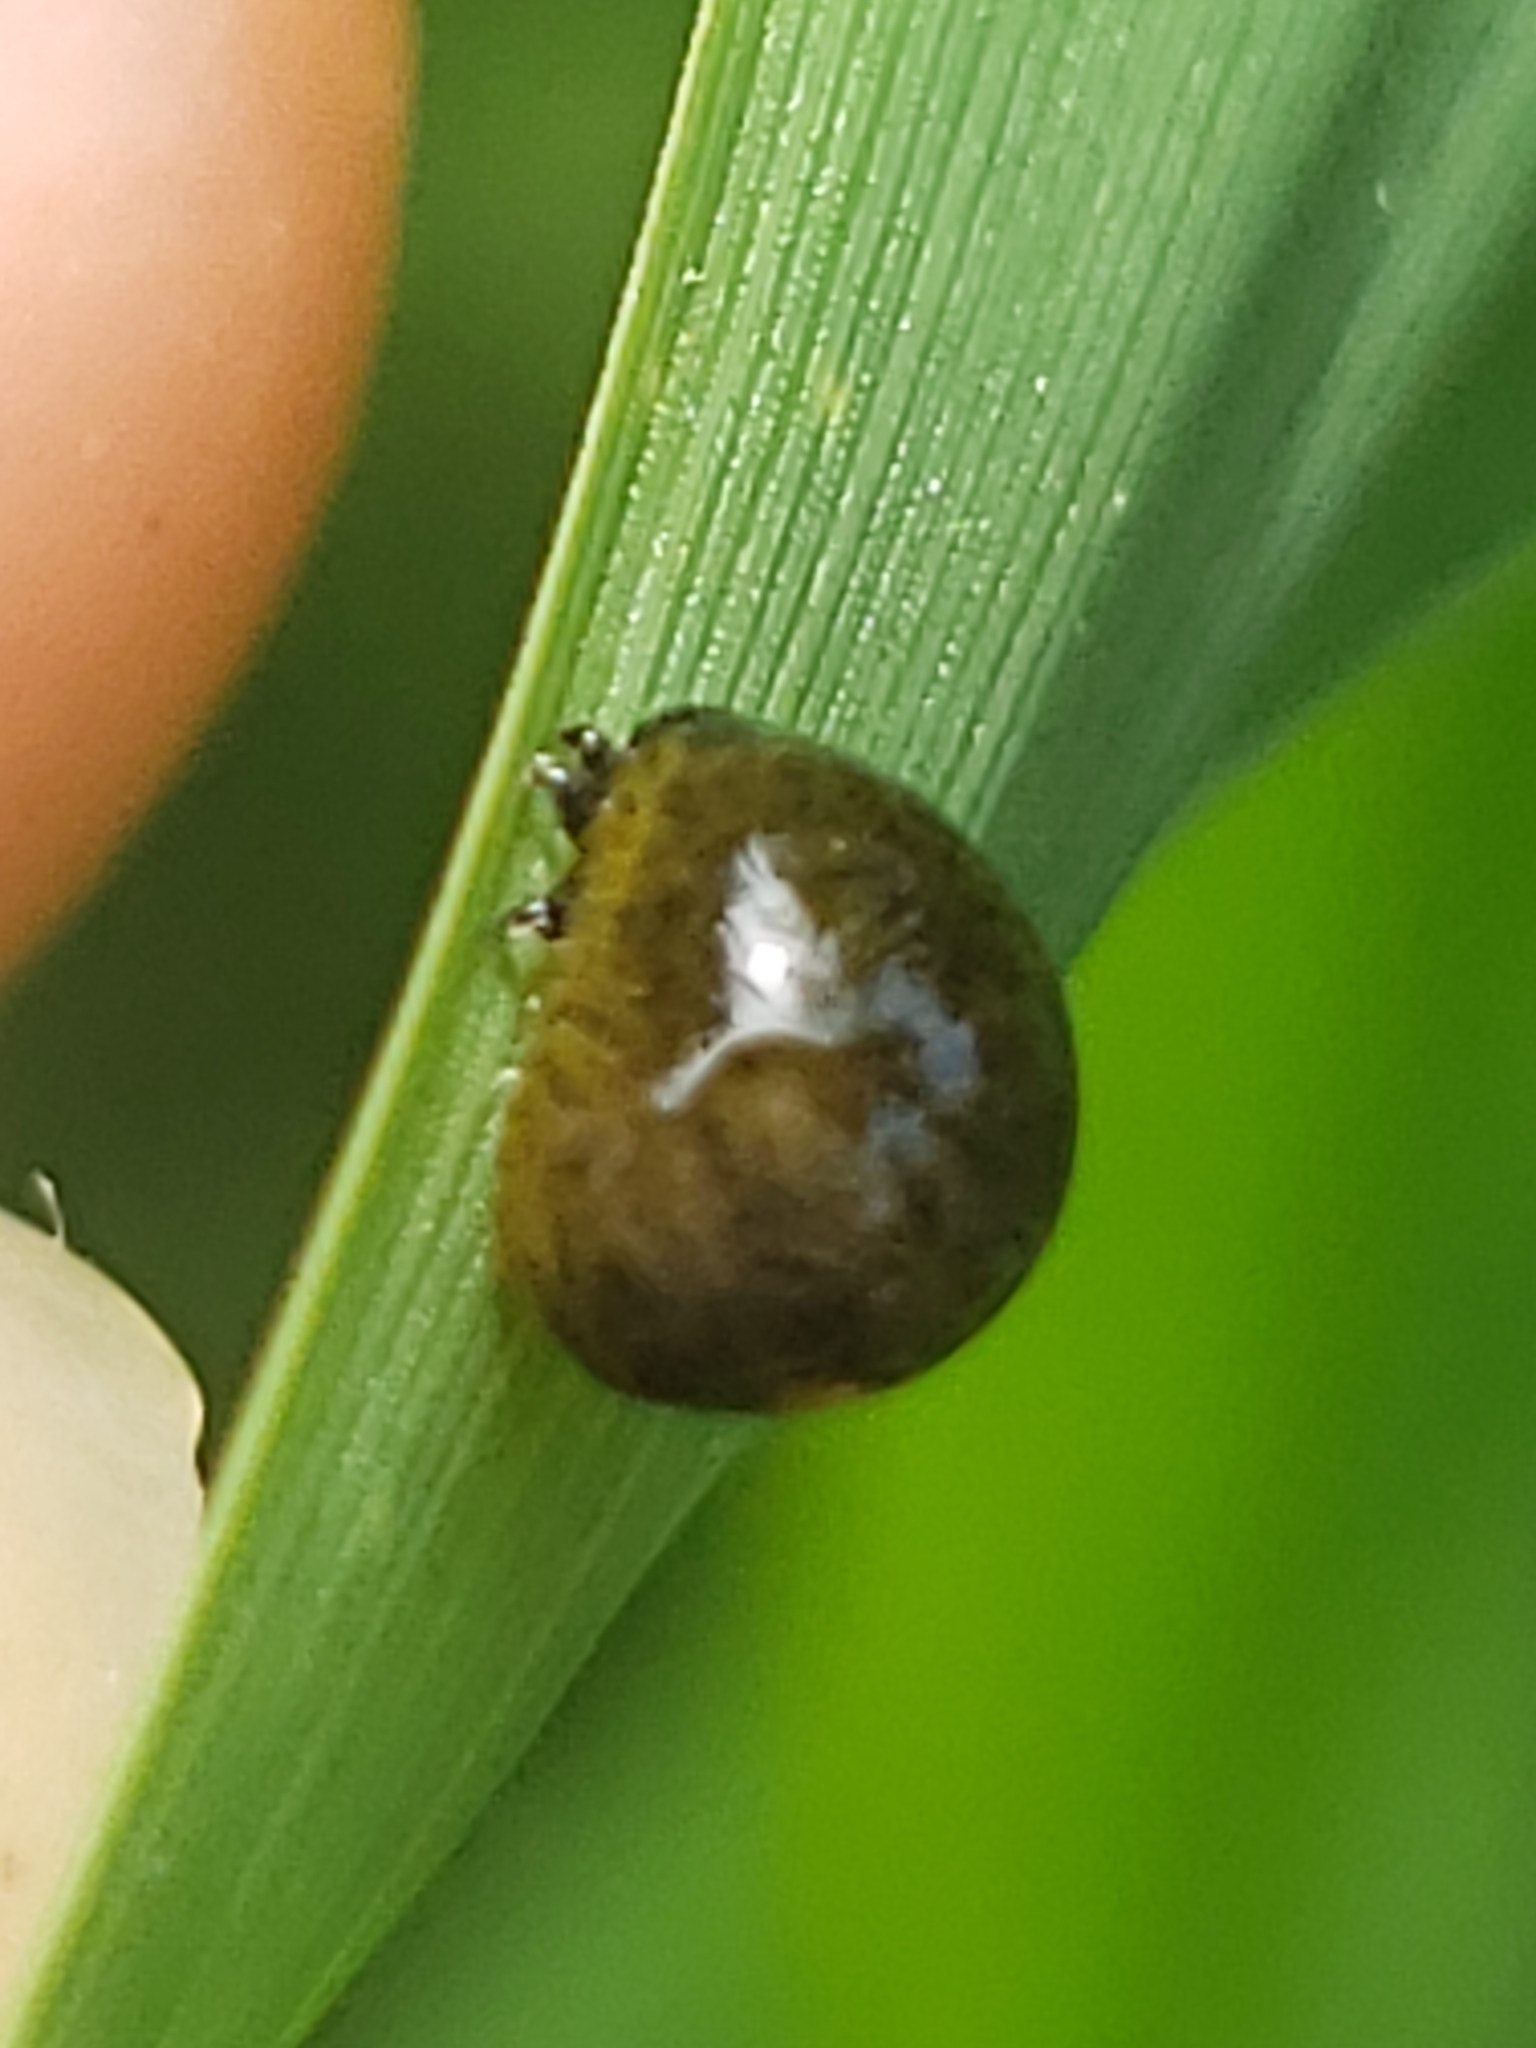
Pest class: cereal_leaf_beetle